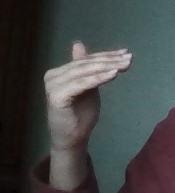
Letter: khaa